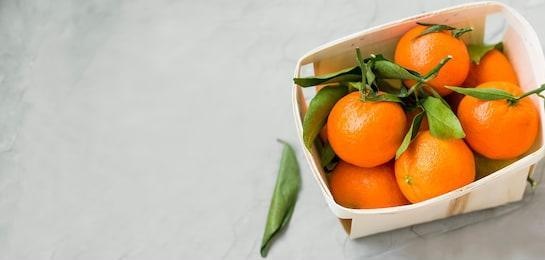
Label: mandarine